Proxmire Amendments

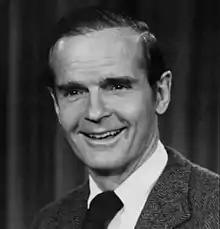
William Proxmire

The Proxmire Amendments, enacted as title V of the Health Research and Health Services Amendments of 1976, are provisions in Federal law which prohibit the Food and Drug Administration from limiting the potency of vitamins and minerals found in dietary supplements. It also made it so that food supplements could not be classified as drugs, making their sale possible without a prescription. William Proxmire, a Senator for Wisconsin, is behind the name of such amendments. The Proxmire Amendment is also known as The Rogers-Proxmire Amendment of 1976. Much of the amendments are found in section 411 of the Federal Food, Drug, and Cosmetic Act.